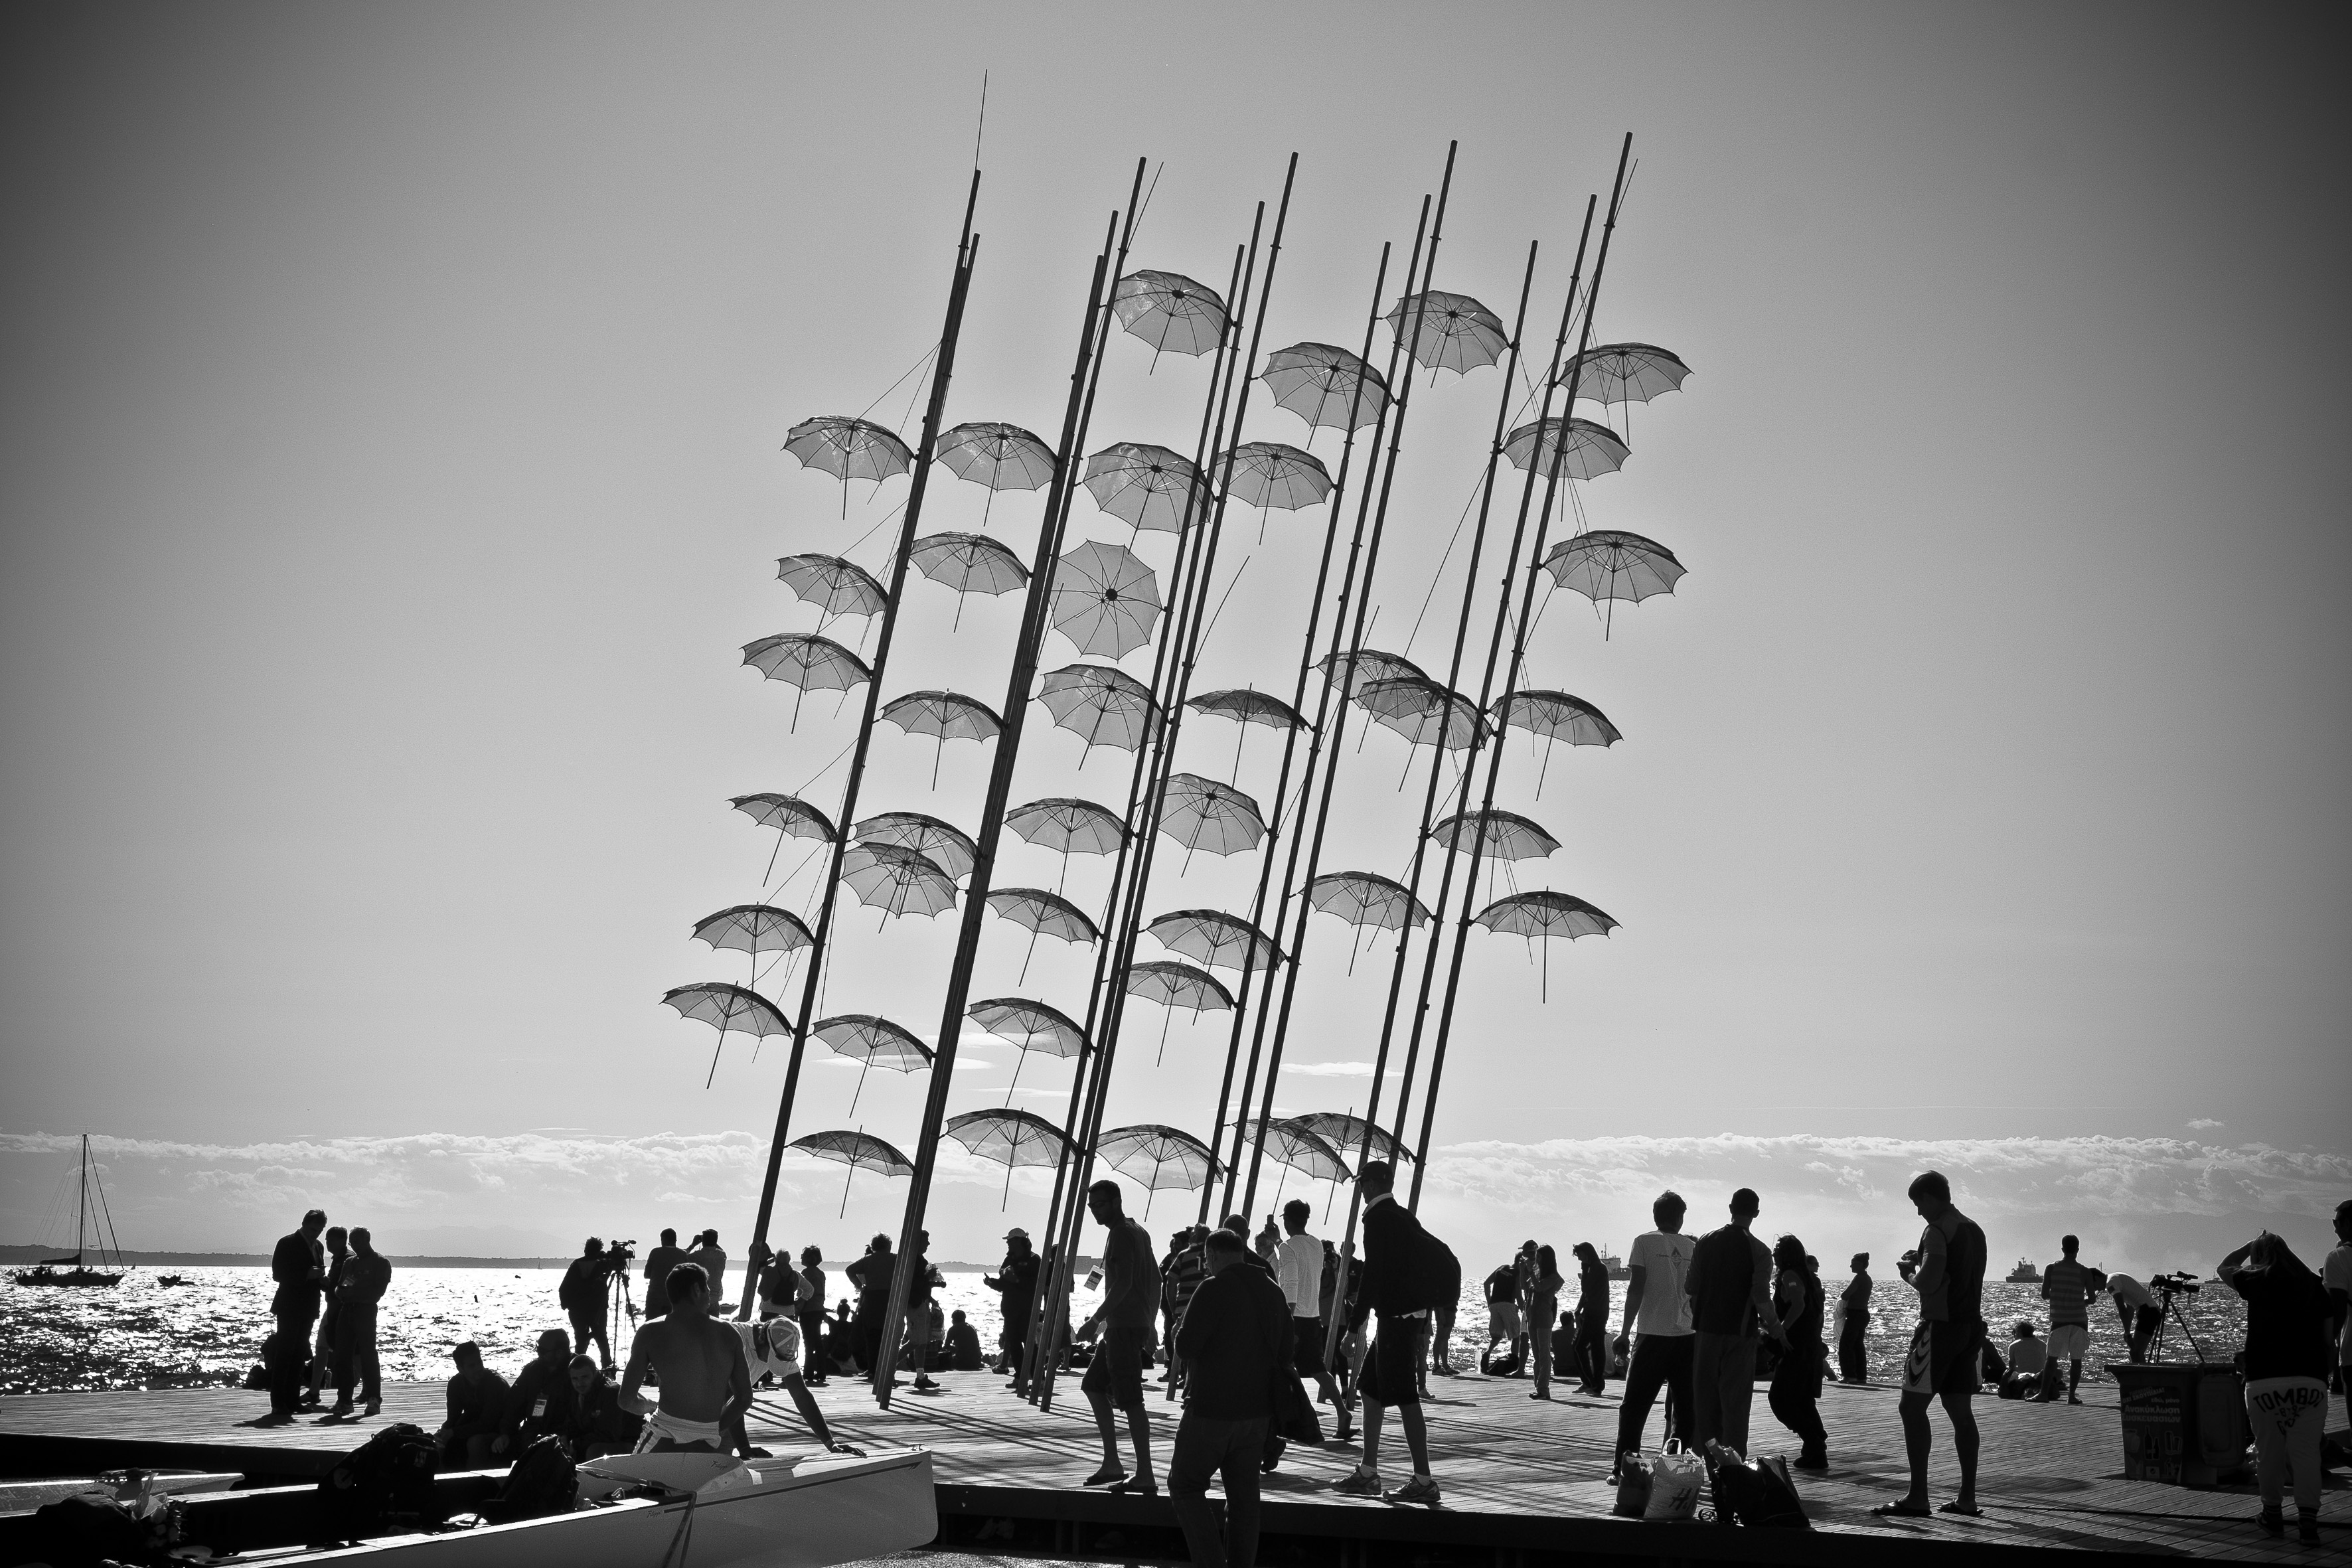
black and white, white, street, photography, skyscraper, urban, travel, fujifilm, landmark, monochrome, bw, blackandwhite, sculpture, blackwhite, photograph, noiretblanc, greece, image, fuji, shape, fujix, macedonia, thessaloniki, fujixe1, monochrome photography